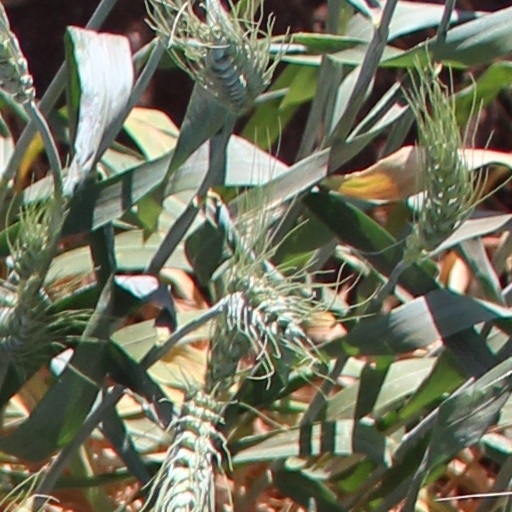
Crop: wheat